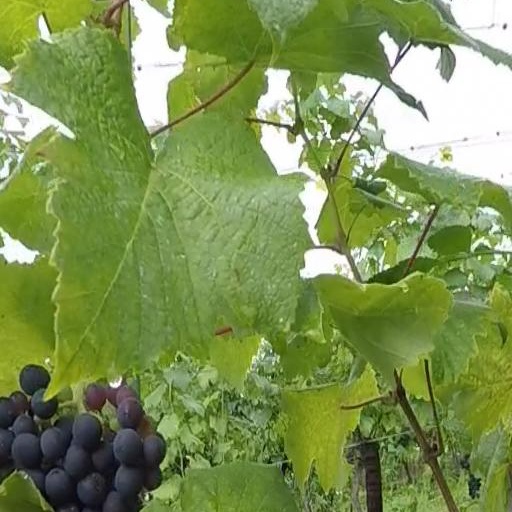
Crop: grape